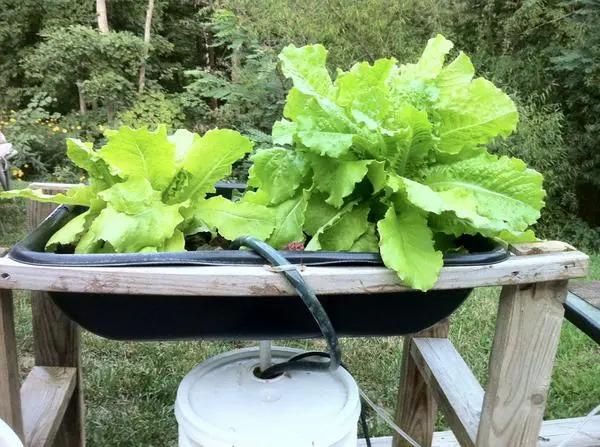
Mfumo wa ukulima unaotumia maji kwa wingi na ambao ni wa bei nafuu,kwa ajili ya vile inatumia maji kidogo na inatumia udongo mdogo sana ili kuweza kukuza mimea,mfumo huu unaweza ukatumiwa hata katika mazingira ya nyumbani.